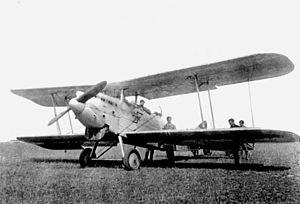
L'ACAZ C.2 est un avion de chasse biplace qui effectua son premier vol en 1926. Biplan de construction entièrement métallique, il a une allure conventionnelle, mais les 4 sections de voilure sont identiques et donc interchangeables. Il est en outre doté d’un emplacement à bord pour installer des appareils de prise de vue, permettant de le transformer en appareil de reconnaissance. L’unique prototype fut testé sans succès par l’Aéronautique militaire belge.